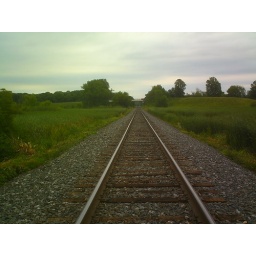
After hearing about how that girl was struck by lightning I thought I was screwed walking on this mile long track.